2012 New York Jets season

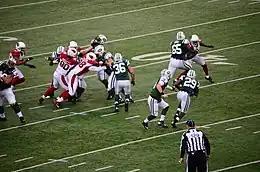
Greg McElroy hands off to Bilal Powell against Arizona Cardinals in week 13 of the 2012 season

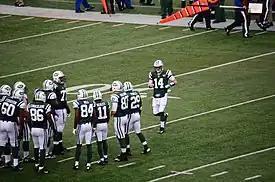
Greg McElroy and the Jets offense against Arizona

The Jets erupted to a 21–0 lead in the second quarter following two Mark Sanchez touchdown throws and a Jeremy Kerley punt return score. Following Antonio Cromartie's interception return score and Sanchez' third touchdown (to Stephen Hill), Ryan Fitzpatrick, despite three interceptions, erupted to three consecutive touchdowns, but the Jets put the game away in a fourth quarter drive ending in a one-yard Shonn Greene touchdown run.